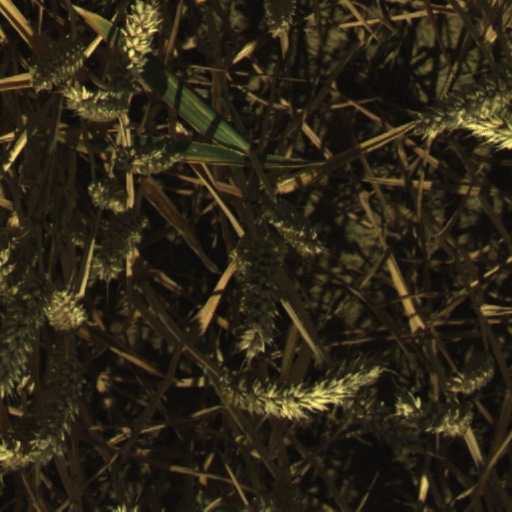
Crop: wheat